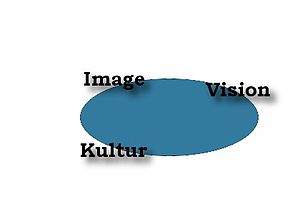
Corporate branding
Illustration af corporate branding.
Illustration til corporate branding
Corporate branding handler om at gøre en virksomhed til et såkaldt brand med en given betydning for alle dens interessenter, eksternt såvel som internt. Corporate branding repræsenterer en udvikling af produkt brandingen. Produkt branding handler om at tiltrække kunder gennem bestemte produktrelaterede værdier. Virksomheder, der tilslutter sig corporate branding, ser det imidlertid som nødvendigt, at ikke kun deres produkt, men hele virksomhedens identitet og værdier, som er udgangspunkt for brandet. På denne måde ønsker de ikke kun at tiltrække kunder med deres brand-værdier, men alle typer af interessenter.